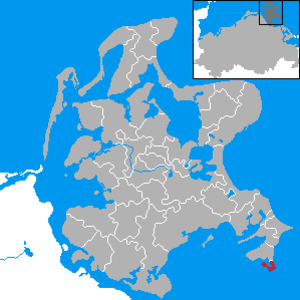
Thiessow
Beliggenhed af Thiessow i Landkreis Rügen
Thiessow er en kommune i Landkreis Rügen på øen Rügen i den tyske delstat Mecklenburg-Vorpommern.